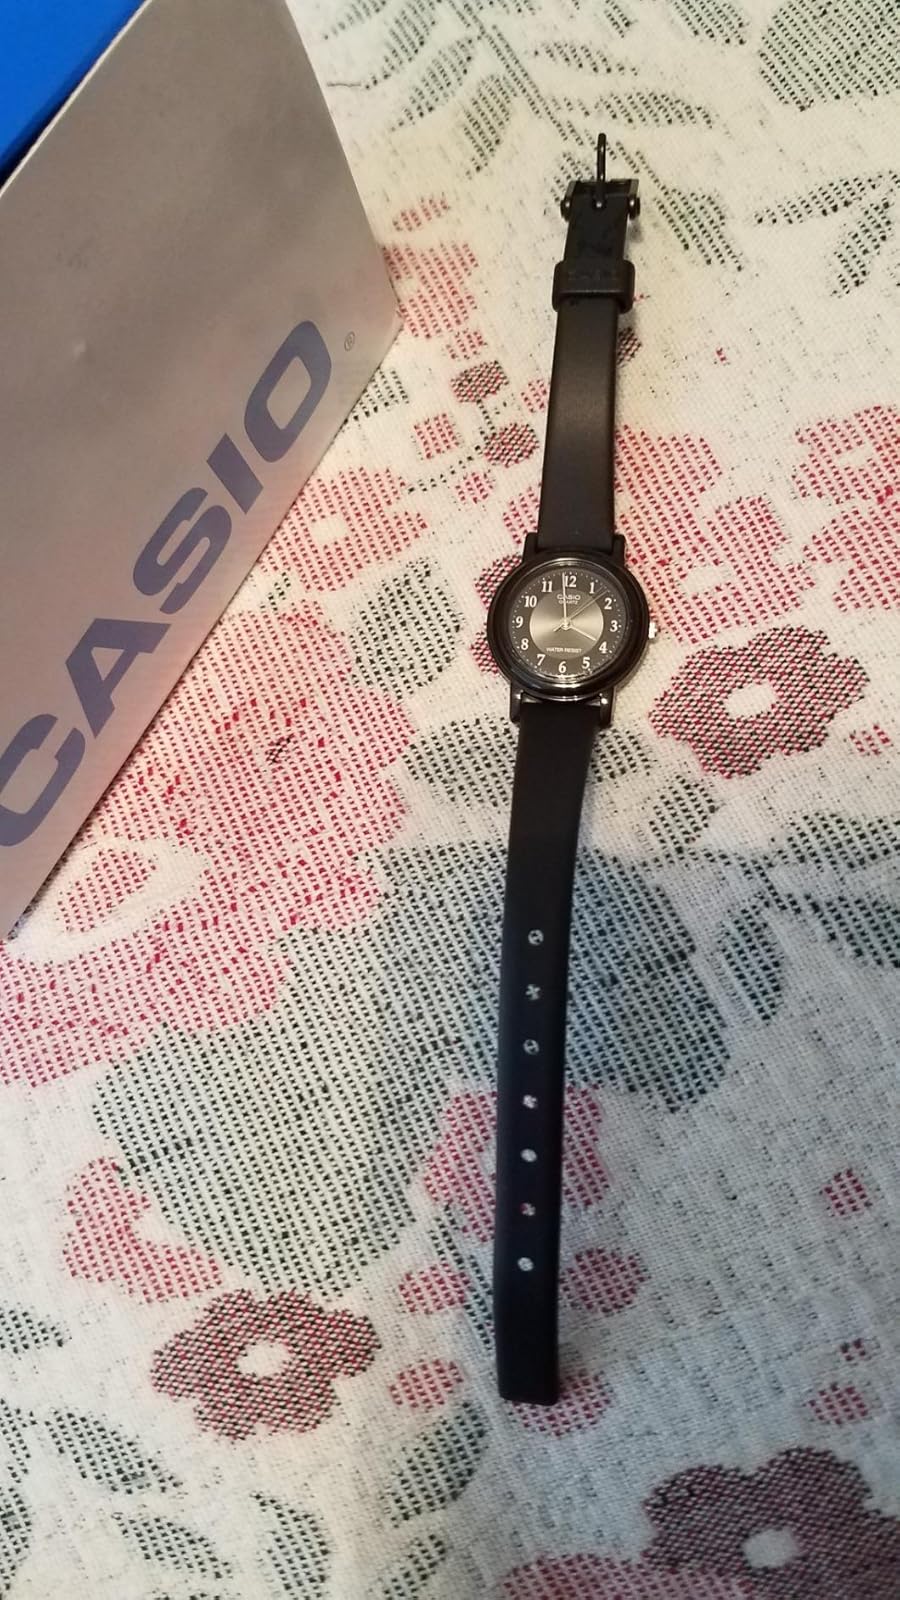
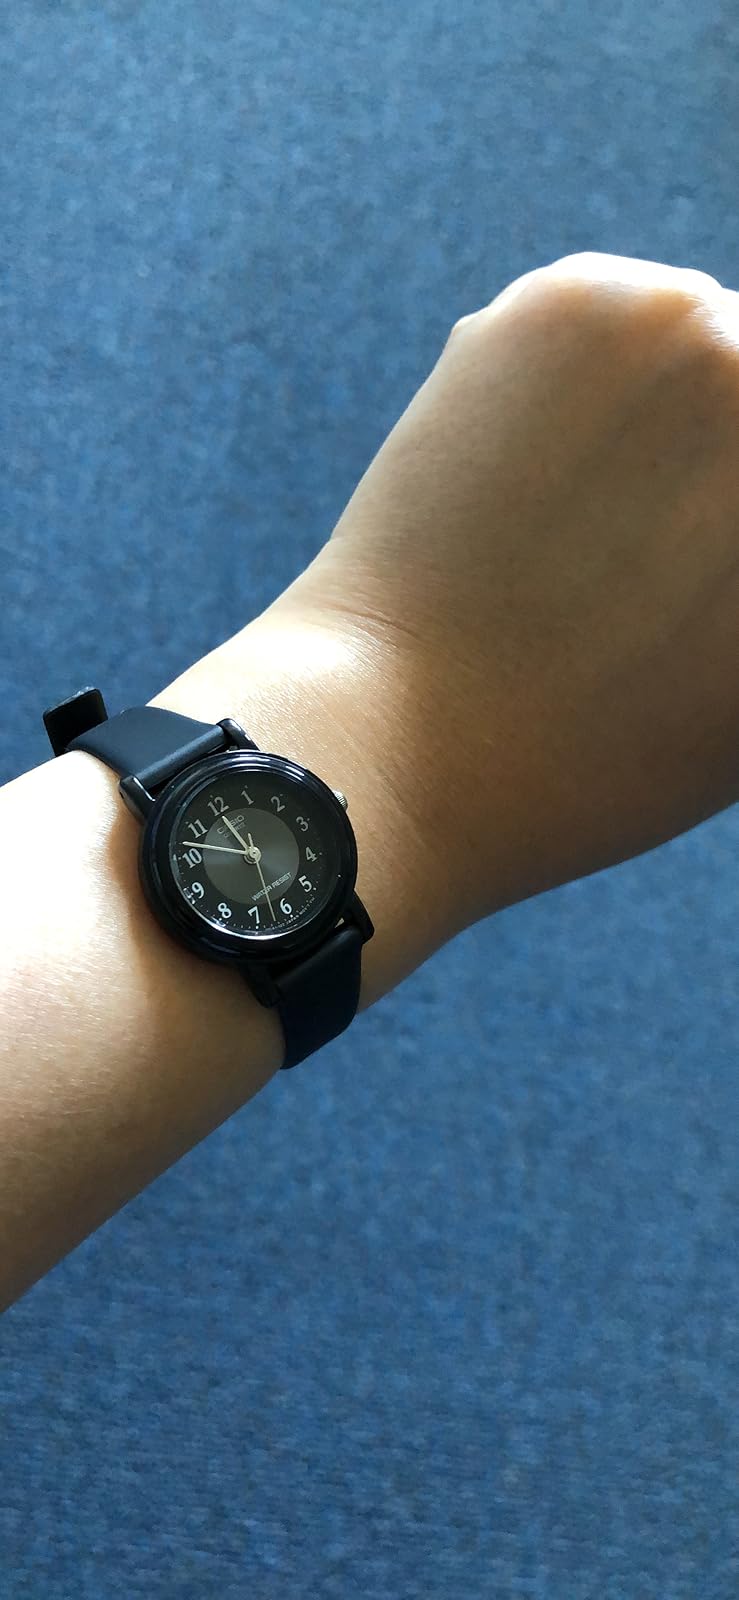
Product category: accessories_watch
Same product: yes